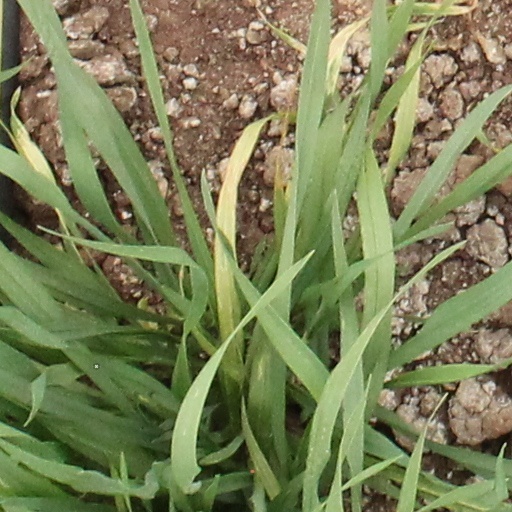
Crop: wheat